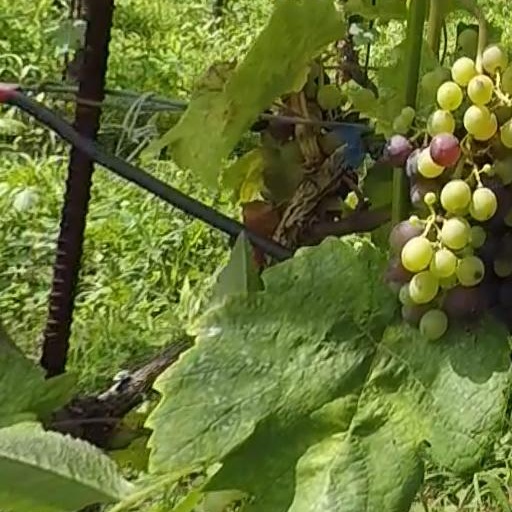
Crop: grape